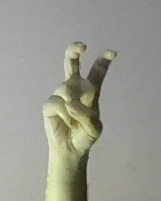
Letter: toot